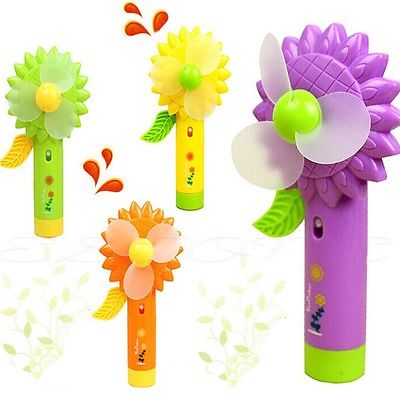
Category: fan